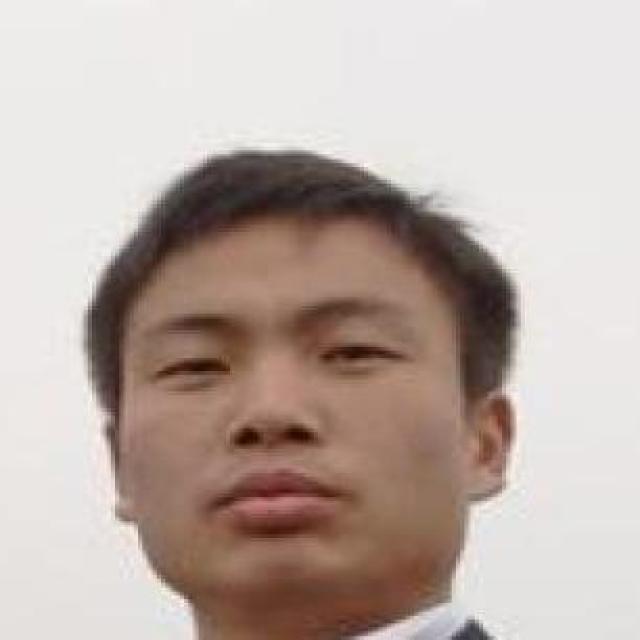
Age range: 21-44